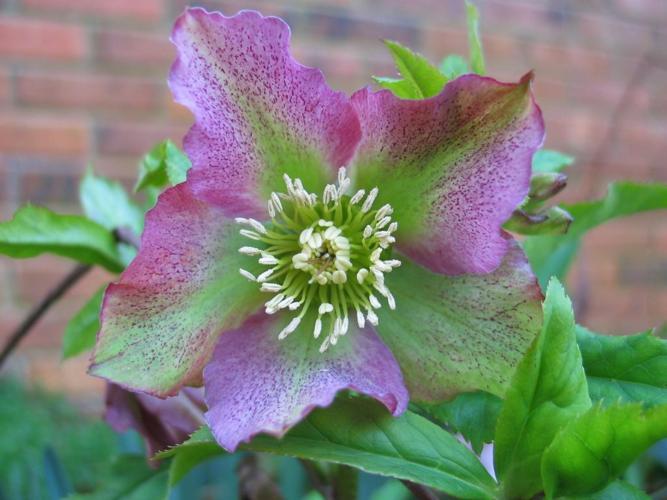
Label: lenten rose